Damon Johnson

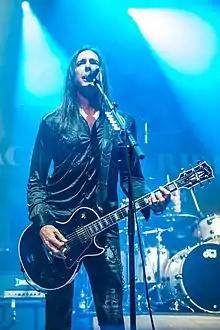
Johnson with Black Star Riders in 2015

In December 2012, Johnson co-founded the Thin Lizzy spin-off band, Black Star Riders, whose first album "All Hell Breaks Loose" was released in May 2013. Johnson developed a songwriting partnership with frontman Ricky Warwick and the pair co-wrote all the songs on the album: "I joined Thin Lizzy because I wanted to play those great songs with Scott Gorham and Brian Downey. But let me be clear about this – I'm in the Black Star Riders because of Ricky Warwick."